Bollnäs

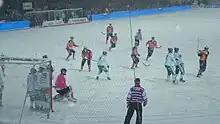
Bollnäs in the final

Bandy is the locality's most popular sport. Bollnäs GIF play in the highest division Elitserien. In 2010, they reached the Swedish final for the first time since 1956. In 2011, they reached the finals and lost in overtime after a controversial offside penalty. In 2017, the team, once again, reached the finals and lost against their rivals Edsbyn IF.